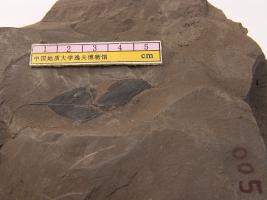
一个化石属于被子植物，其特征描述:叶椭圆批针形或倒卵披针形，长50-60毫米，宽15-25毫米，基部狭楔形，顶端渐尖或钝尖，中脉强直，向上渐变细，侧脉细而稀疏、互生